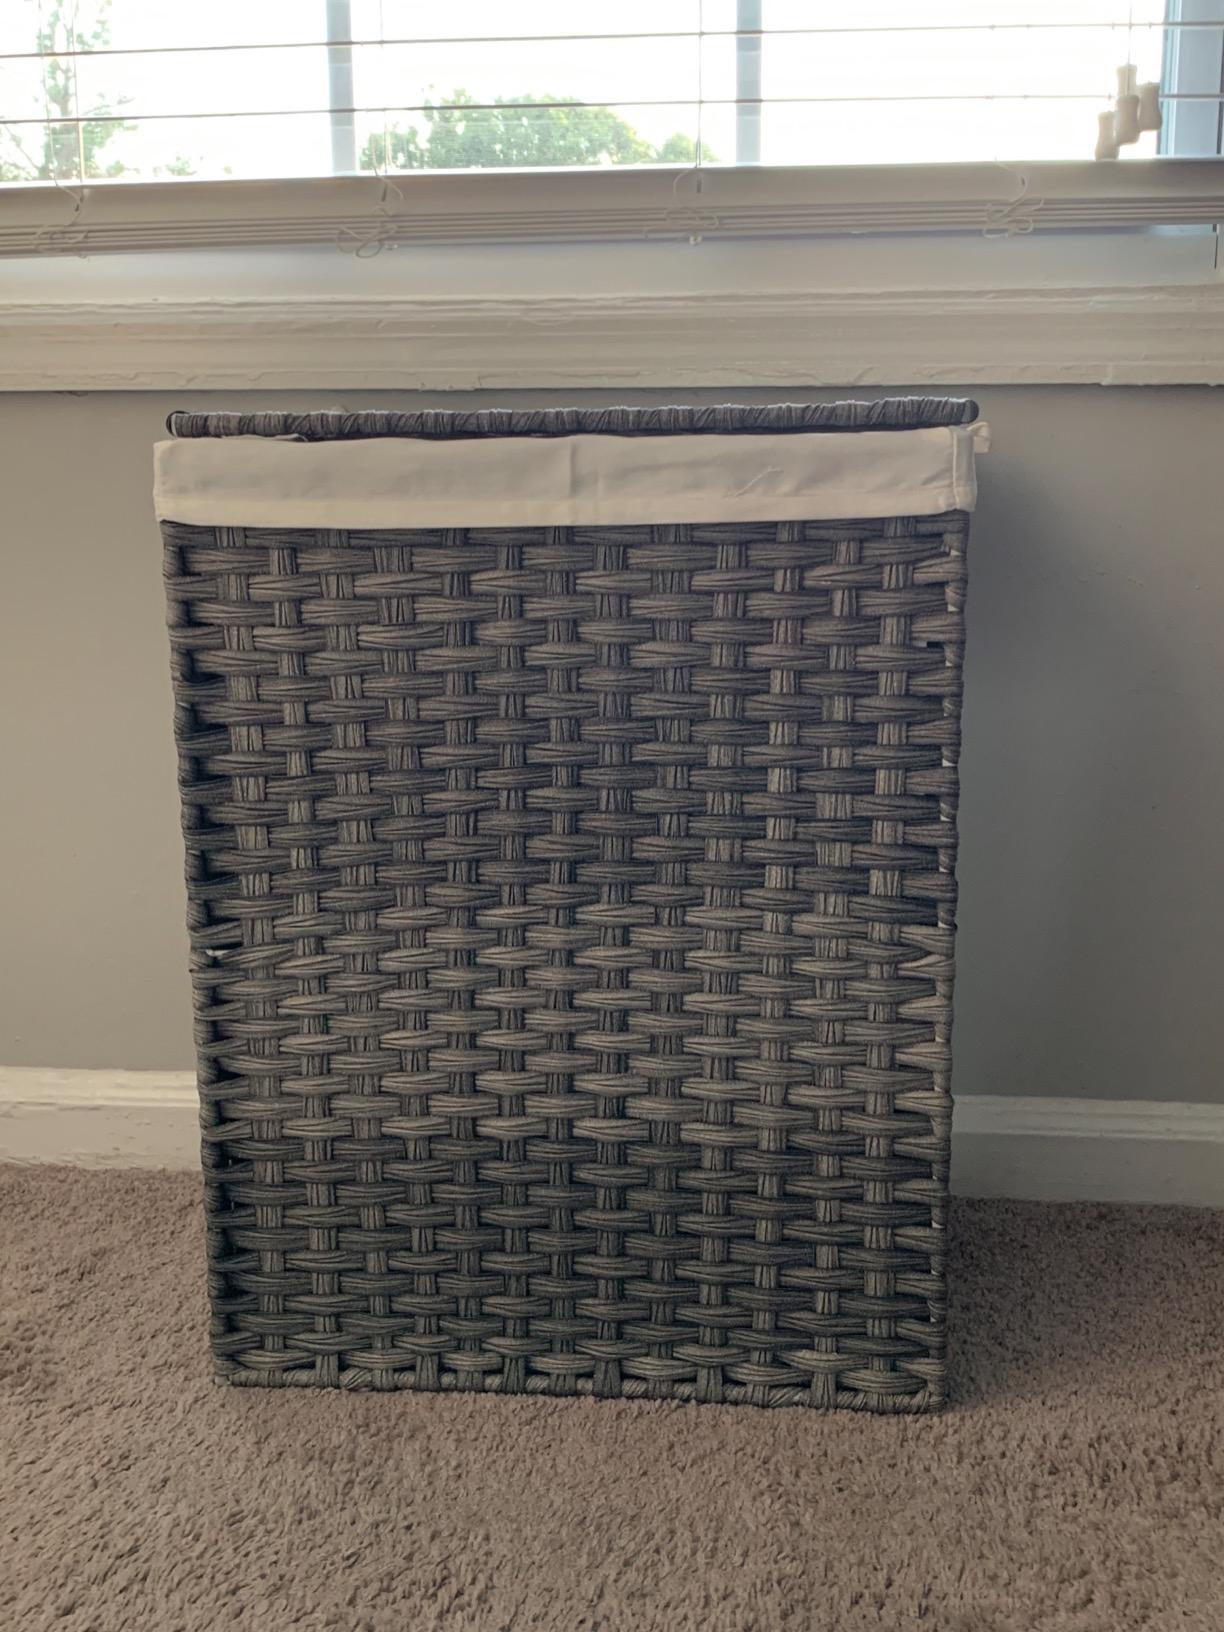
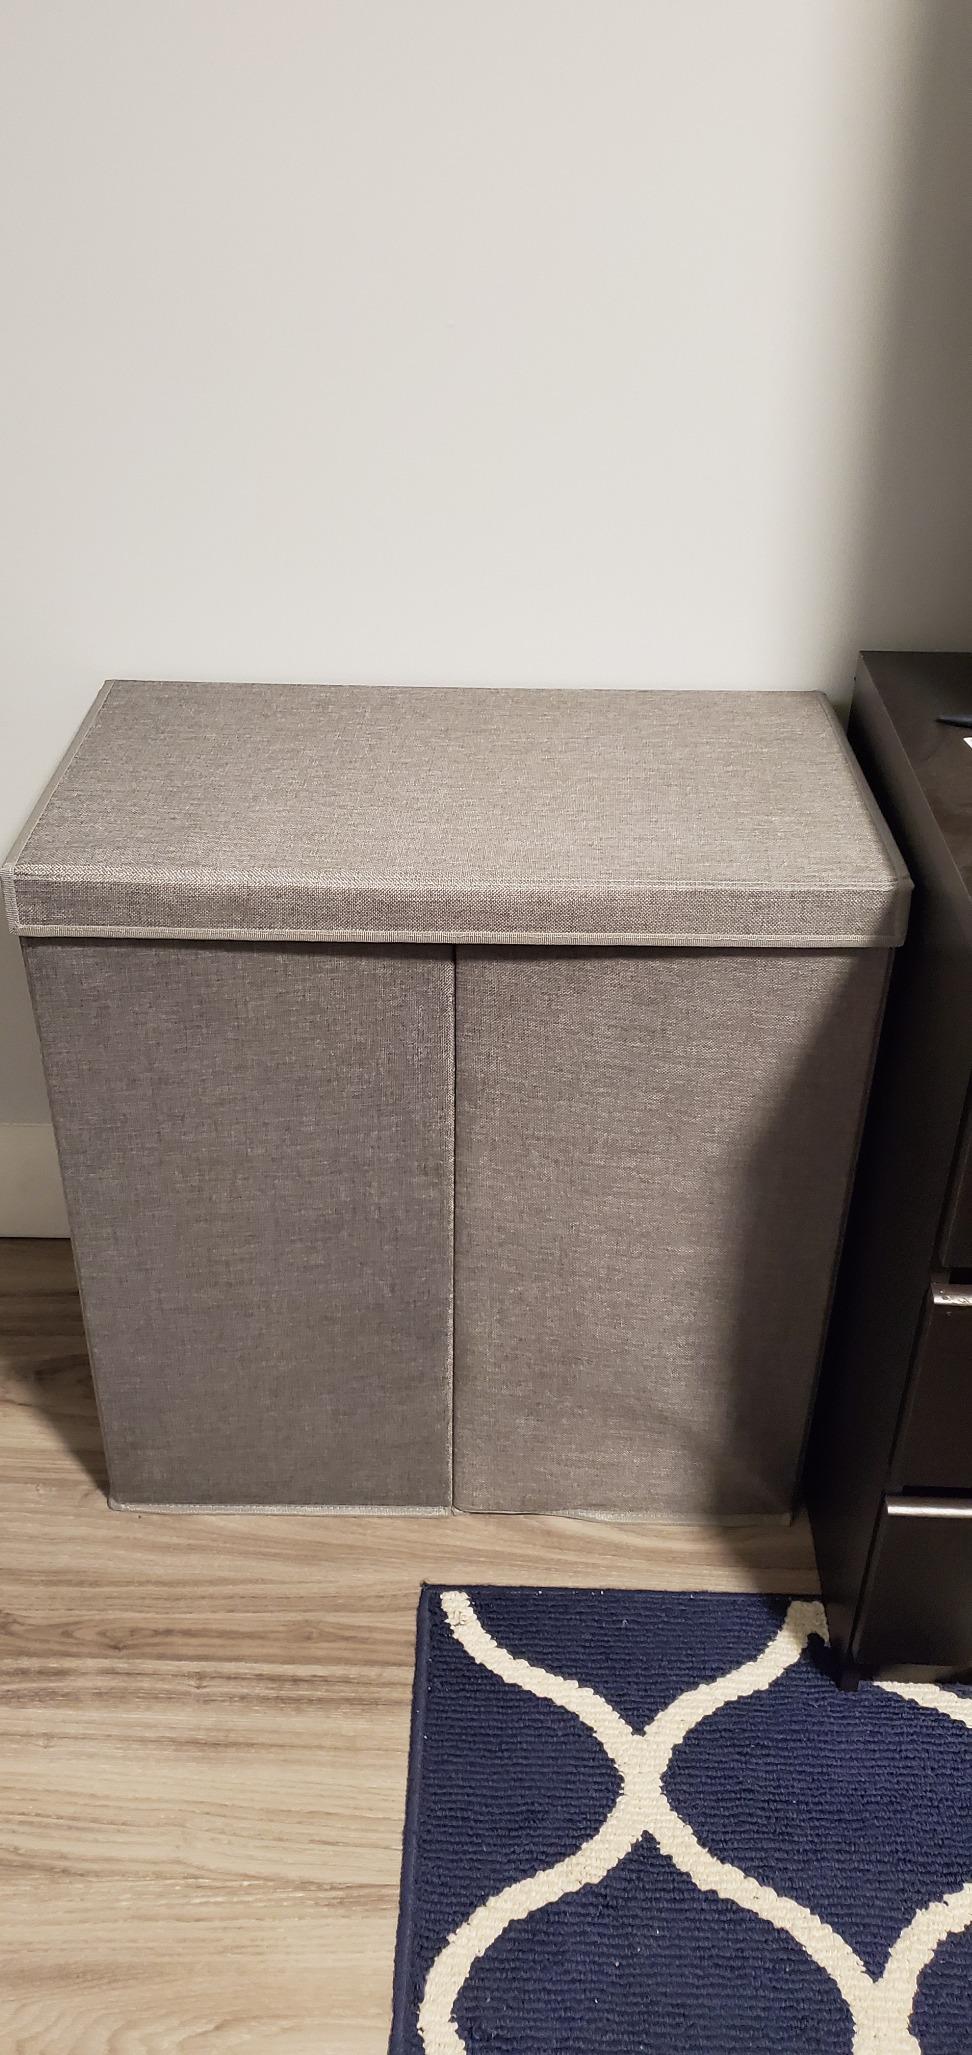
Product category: items_hamper
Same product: no